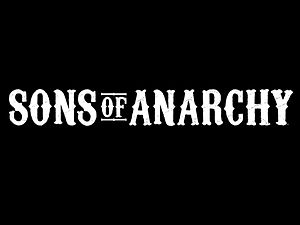
Sons of Anarchy
Sons of Anarchy er en amerikansk tv-serie skabt af Kurt Sutter. Serien debuterede på FX den 3. september 2008.